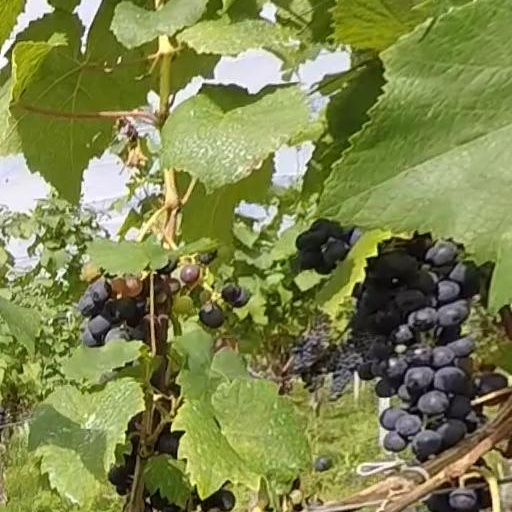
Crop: grape